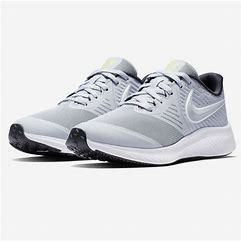
Brand: Nike
Model: Star Runner 2